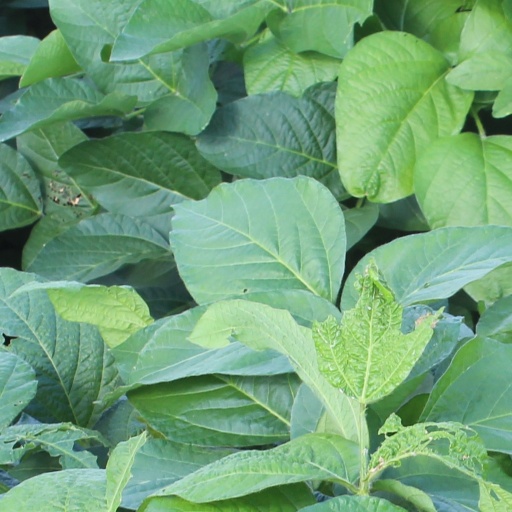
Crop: soybean